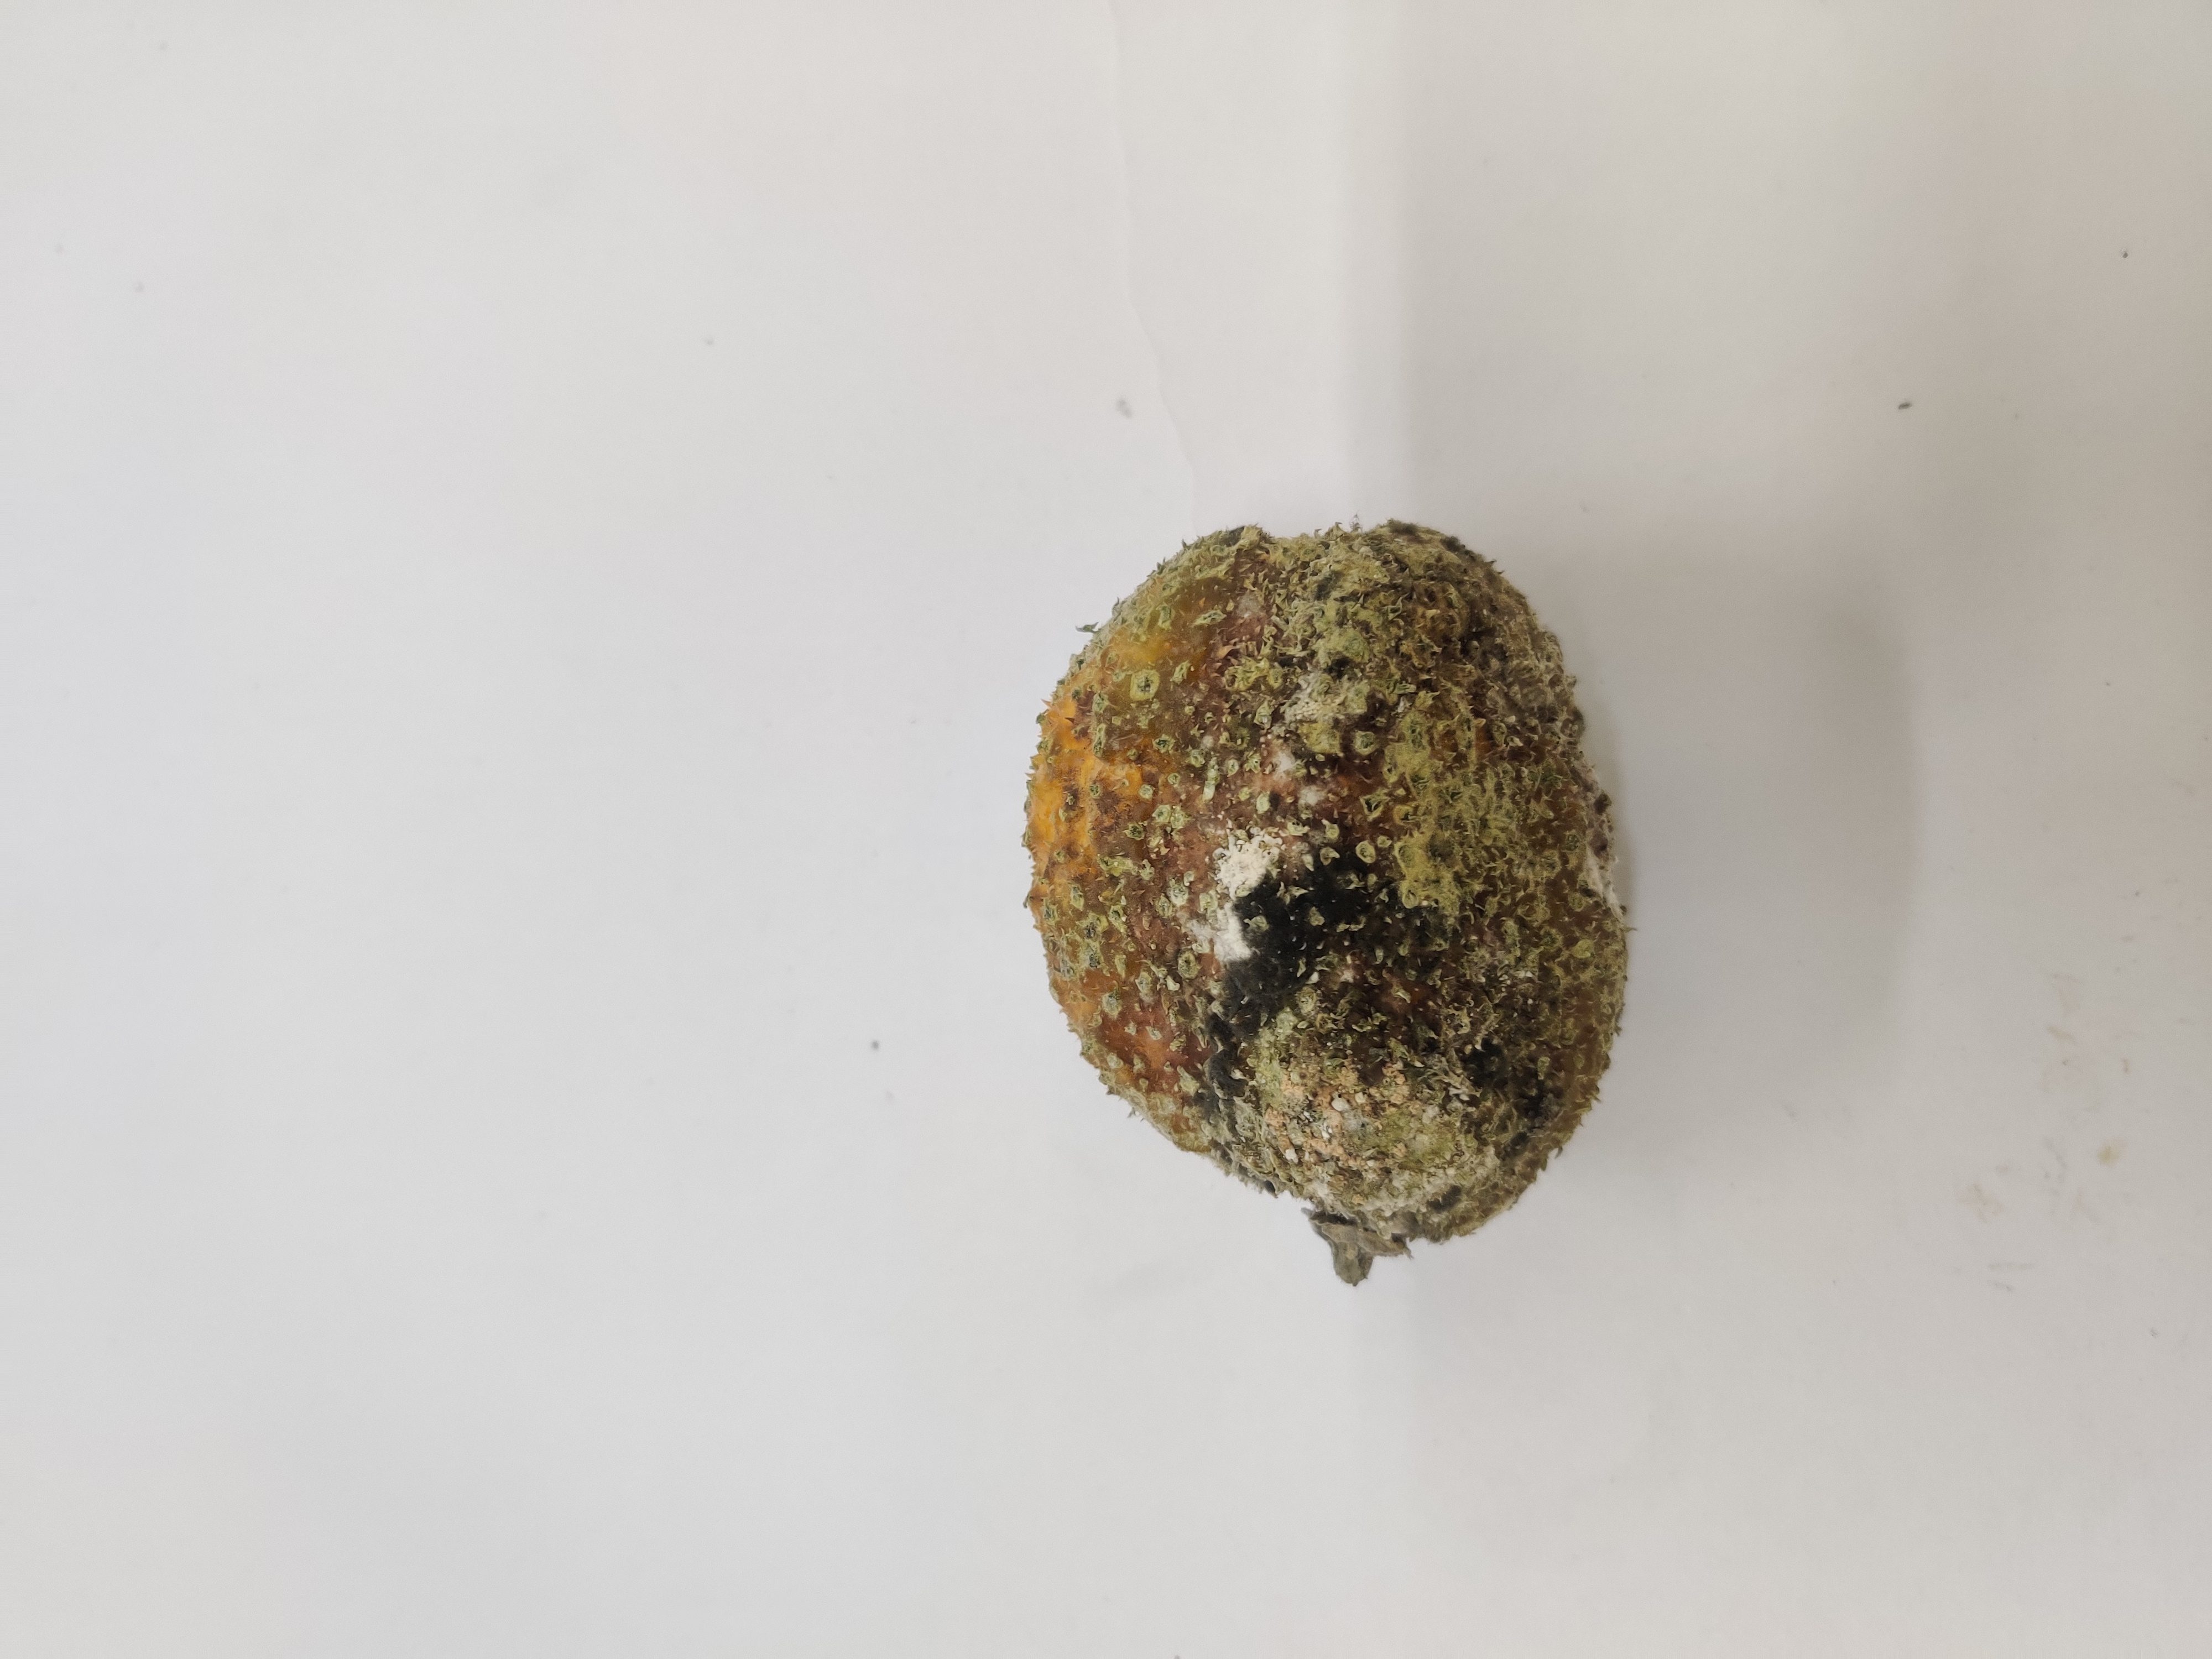
Crop: Spiny Gourd
Condition: Damaged